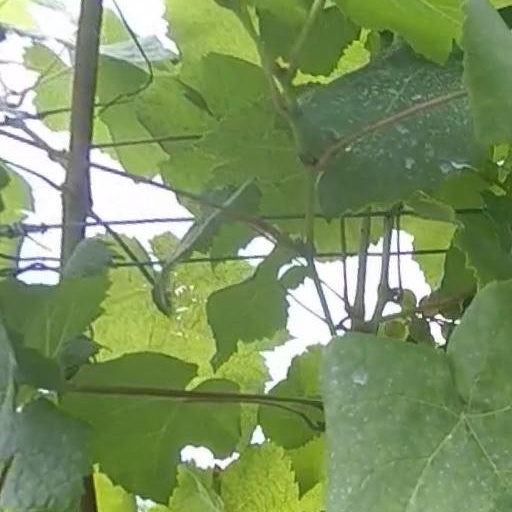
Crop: grape